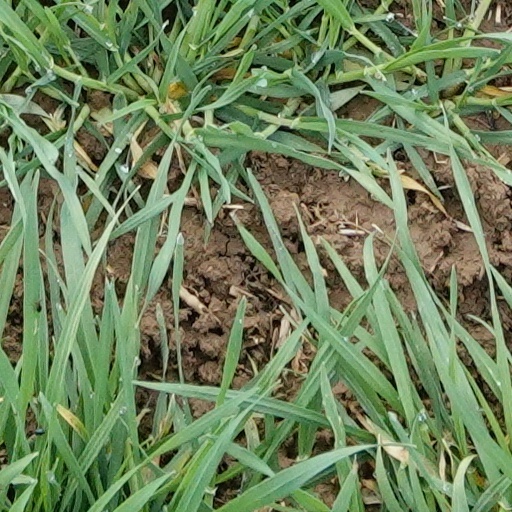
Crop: wheat